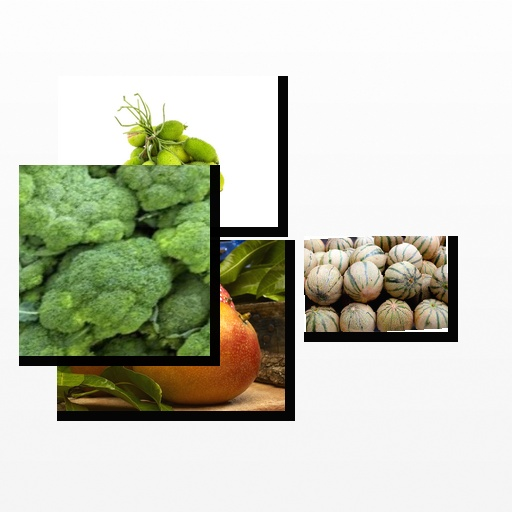
Food items: broccoli, spiny_gourd, mango, cantaloupe